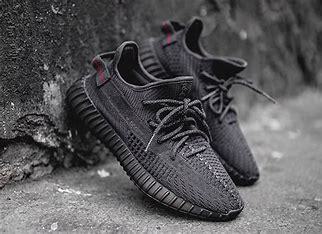
Brand: Adidas
Model: Yeezy Boost 350 V2